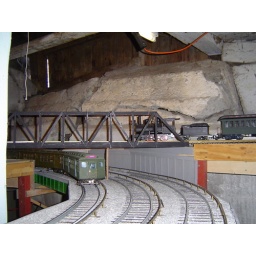
El train going under the railroad bridge with steamengine passing over it.